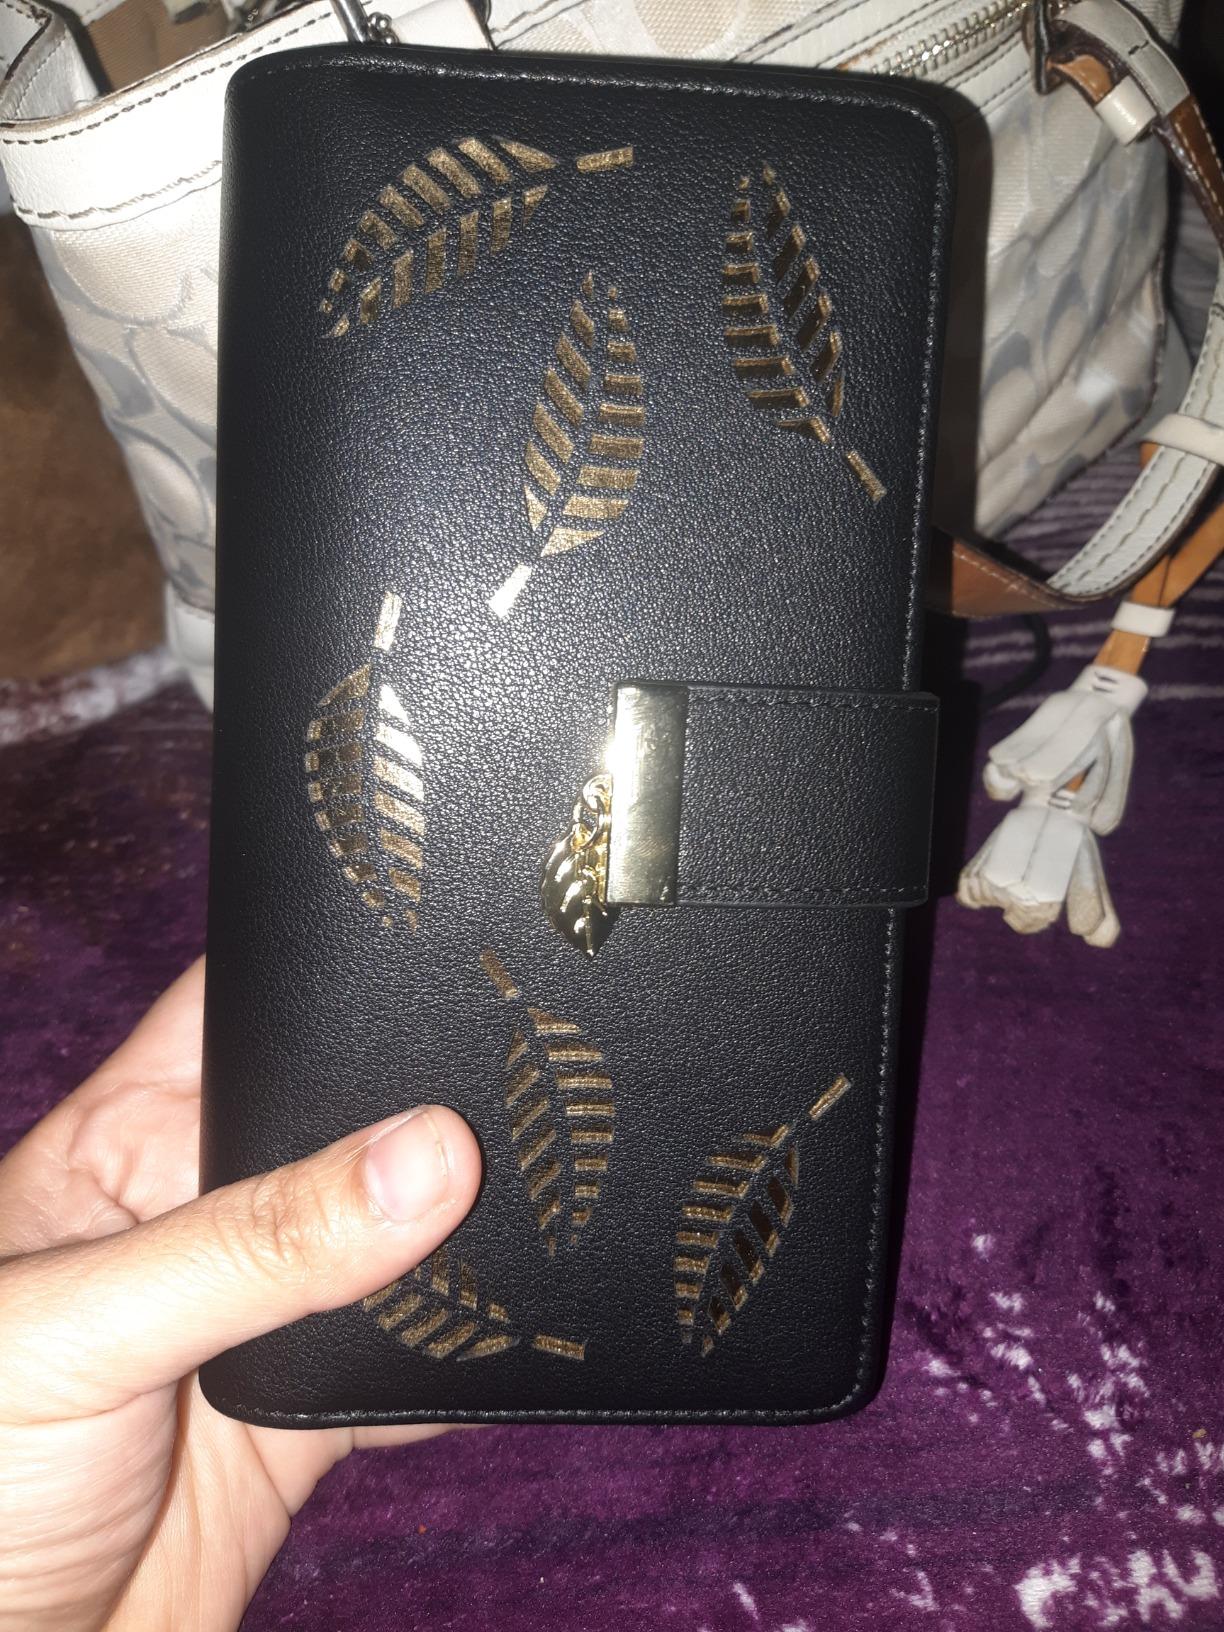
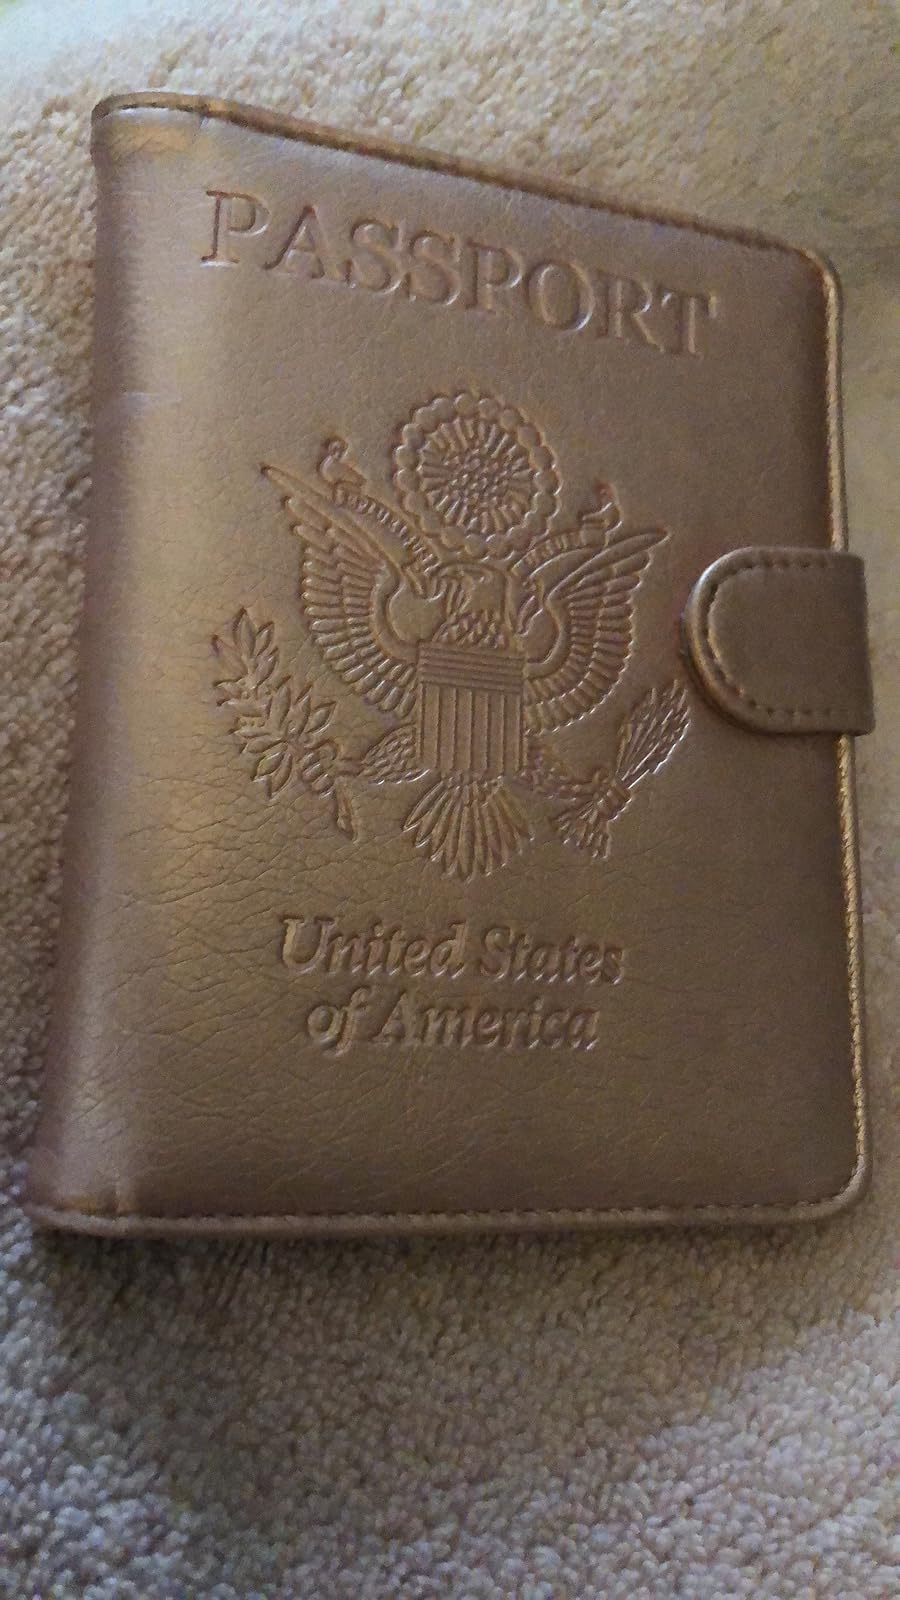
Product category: accessories_wallet
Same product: no